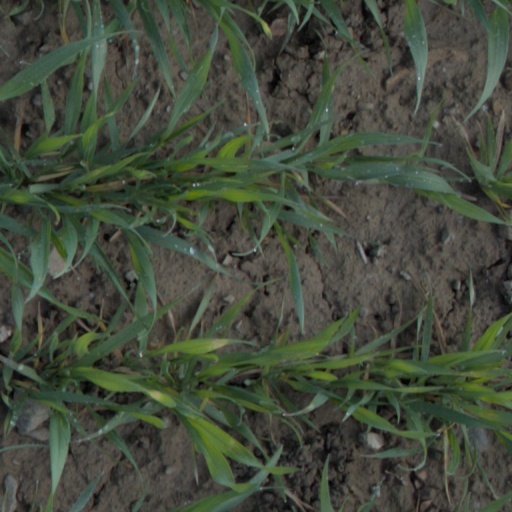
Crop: wheat